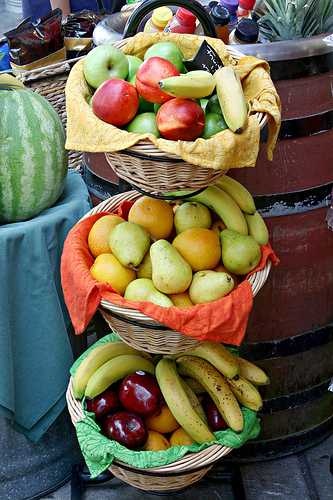
Label: Orange